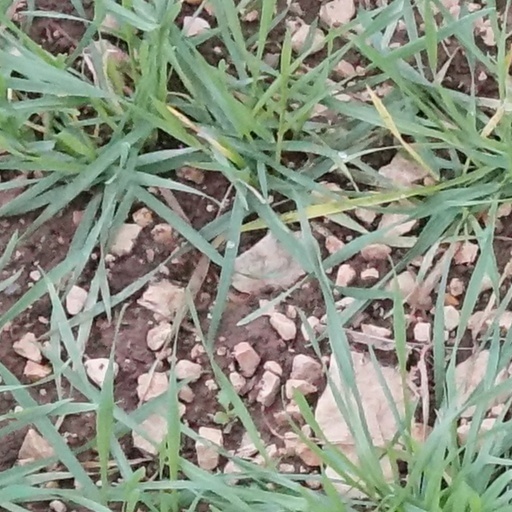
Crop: wheat